Ashkelon

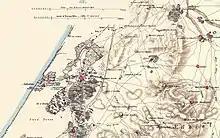
The area of modern Ashkelon cover the land of: Al Majdal, Hamama, Al-Jura, Al-Khisas and Ni'ilya. The ruins of Ascalon are also shown on the left hand side. Images from the 1871–77 PEF Survey of Palestine.

The Palestinian village of Al-Jura (El-Jurah) stood northeast of and immediately adjacent to Tel Ashkelon and is documented in Ottoman tax registers. El-Jurah was depopulated during the 1948 war.